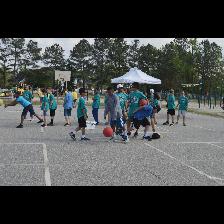
Label: Human